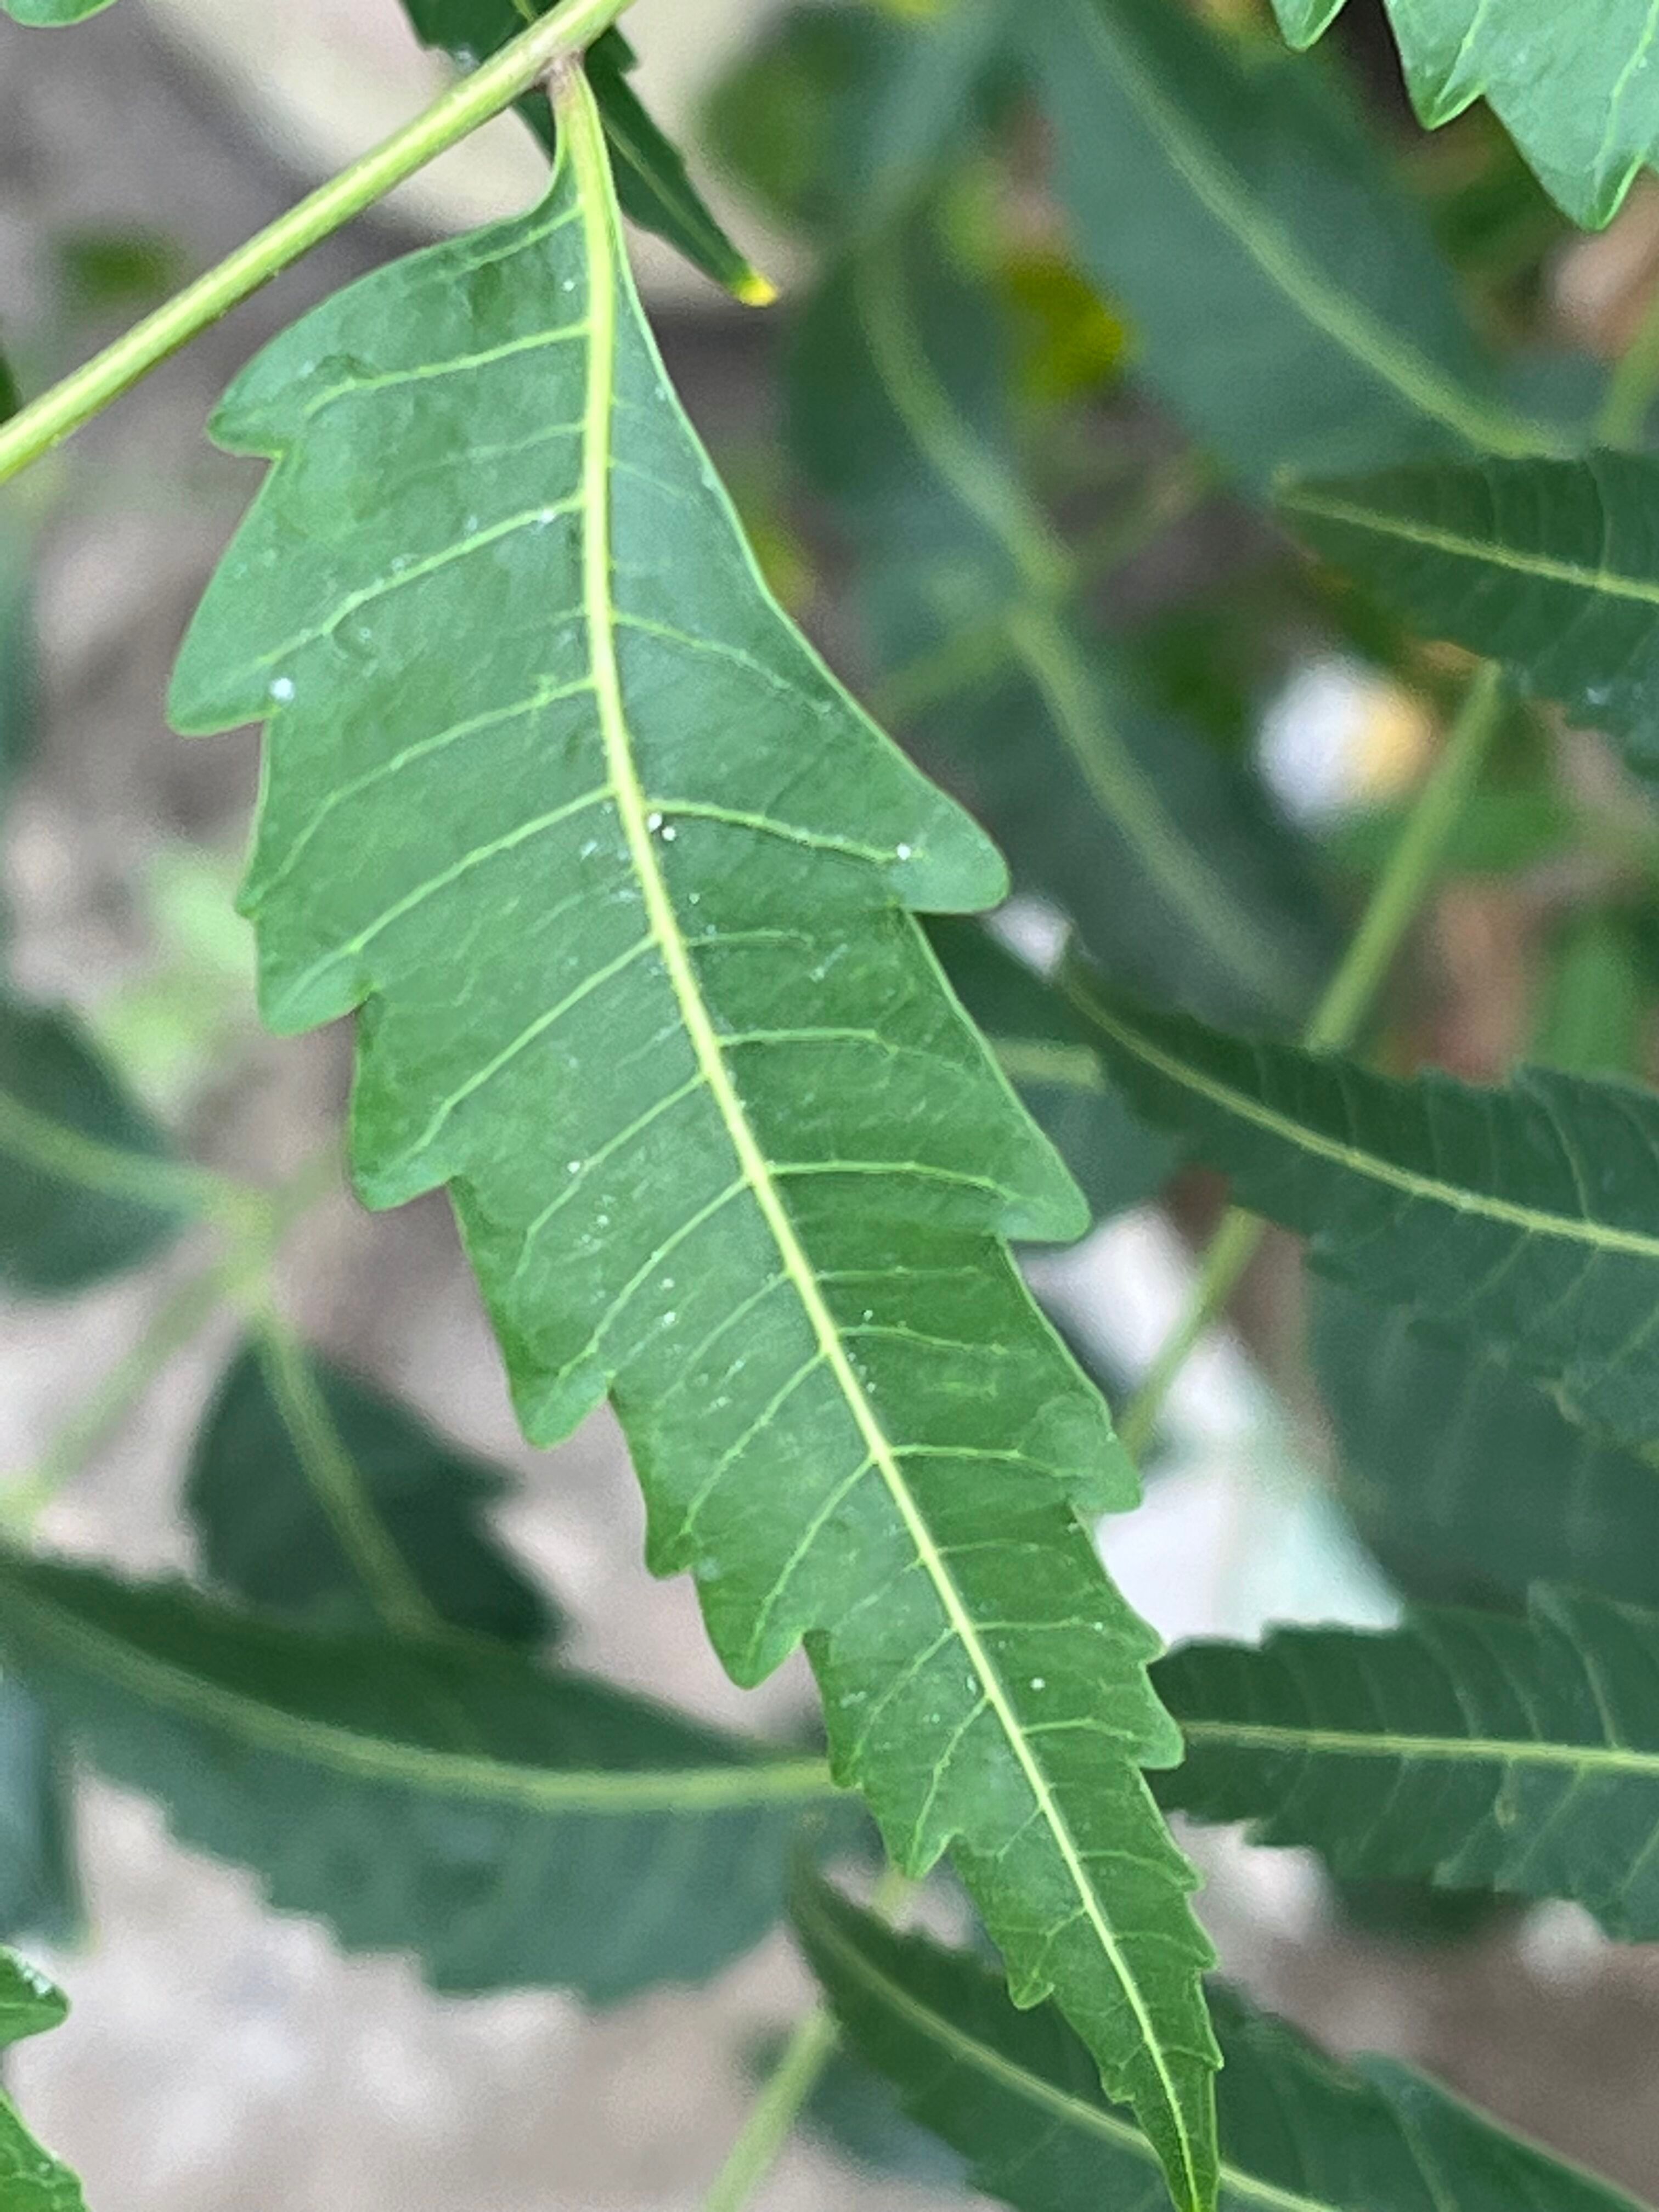
Plant species: azadirachta-indica